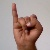
The image shows a hand gesture representing the letter 'I' in Indian Sign Language.